Zach Wilson

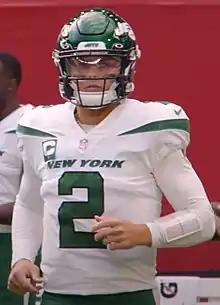
Wilson with the New York Jets in 2021

Zachary Kapono Wilson (born August 3, 1999) is an American professional football quarterback for the Miami Dolphins of the National Football League (NFL). He played college football for the BYU Cougars and was selected second overall by the New York Jets in the 2021 NFL draft. Wilson served as the Jets' starter during his first three seasons, but inconsistent play led to him being traded to the Denver Broncos in 2024. He joined the Dolphins the following season.